Brian Skerry

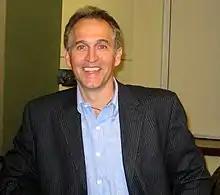
Skerry at Boston University

Brian Skerry is an American photojournalist and film producer specializing in marine life and ocean environments. Since 1998 he has been a contributing photographer for National Geographic magazine with more than 30 stories to his credit, including seven covers. In 2021 Skerry won a Primetime Emmy Award for his role as producer in the miniseries, "Secrets of the Whales".